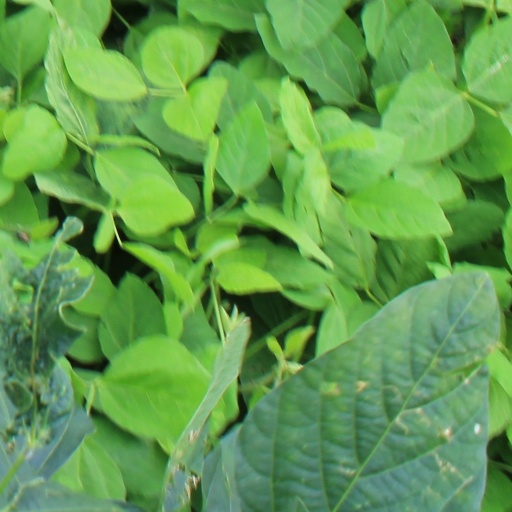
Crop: soybean